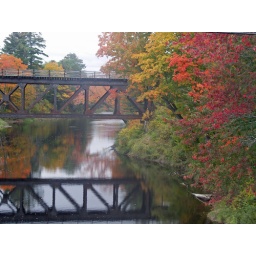
A train trellis over a body of water surrounded by trees turning.